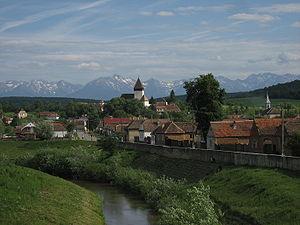
Les églises fortifiées de Transylvanie sont spécifiques aux villages saxons et sicules situés dans le sud-est de la Transylvanie. Autrefois au nombre d'environ 300, les églises fortifiées de Transylvanie ont joué un rôle à la fois religieux et militaire pendant plus de cinq siècles. Comptant environ 150 édifices au début du XXIᵉ siècle, les églises fortifiées de Transylvanie se trouvent au cœur de l'un des plus denses systèmes de fortifications médiévales bien préservées du continent européen.